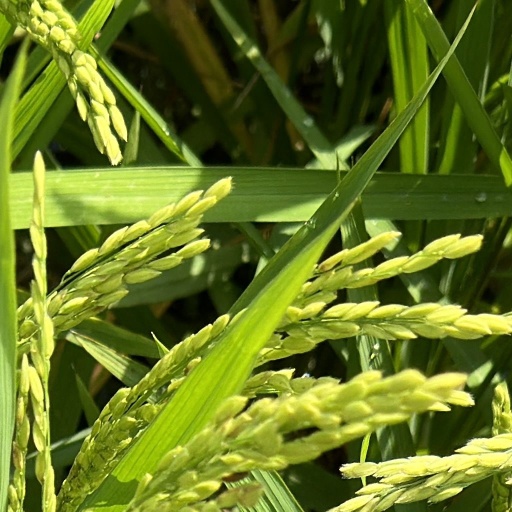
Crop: rice